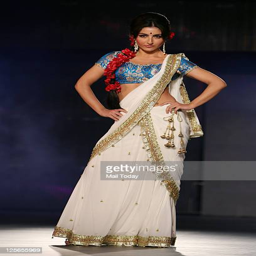
actor walks the ramp as she showcases creation